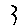
Label: 3